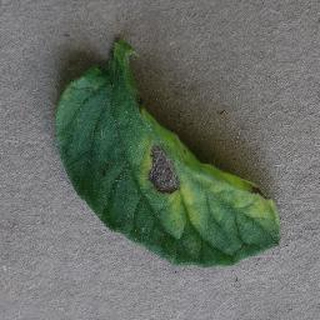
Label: tomato_early_blight